2005 Iranian Air Force C-130 crash

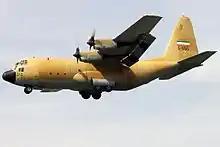
An Iranian air force C-130E Hercules similar to the aircraft that crashed

On 6 December 2005 (Azar 15, 1384) at 14:10 local time (10:40 UTC), a Lockheed C-130 Hercules military transport aircraft of the Islamic Republic of Iran Air Force, tail number "", c/n 4399, crashed into a ten-story apartment building in a residential area of Tehran, the capital city of Iran.